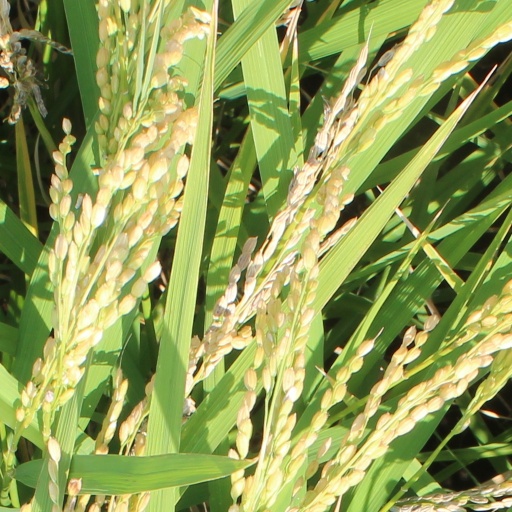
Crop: rice